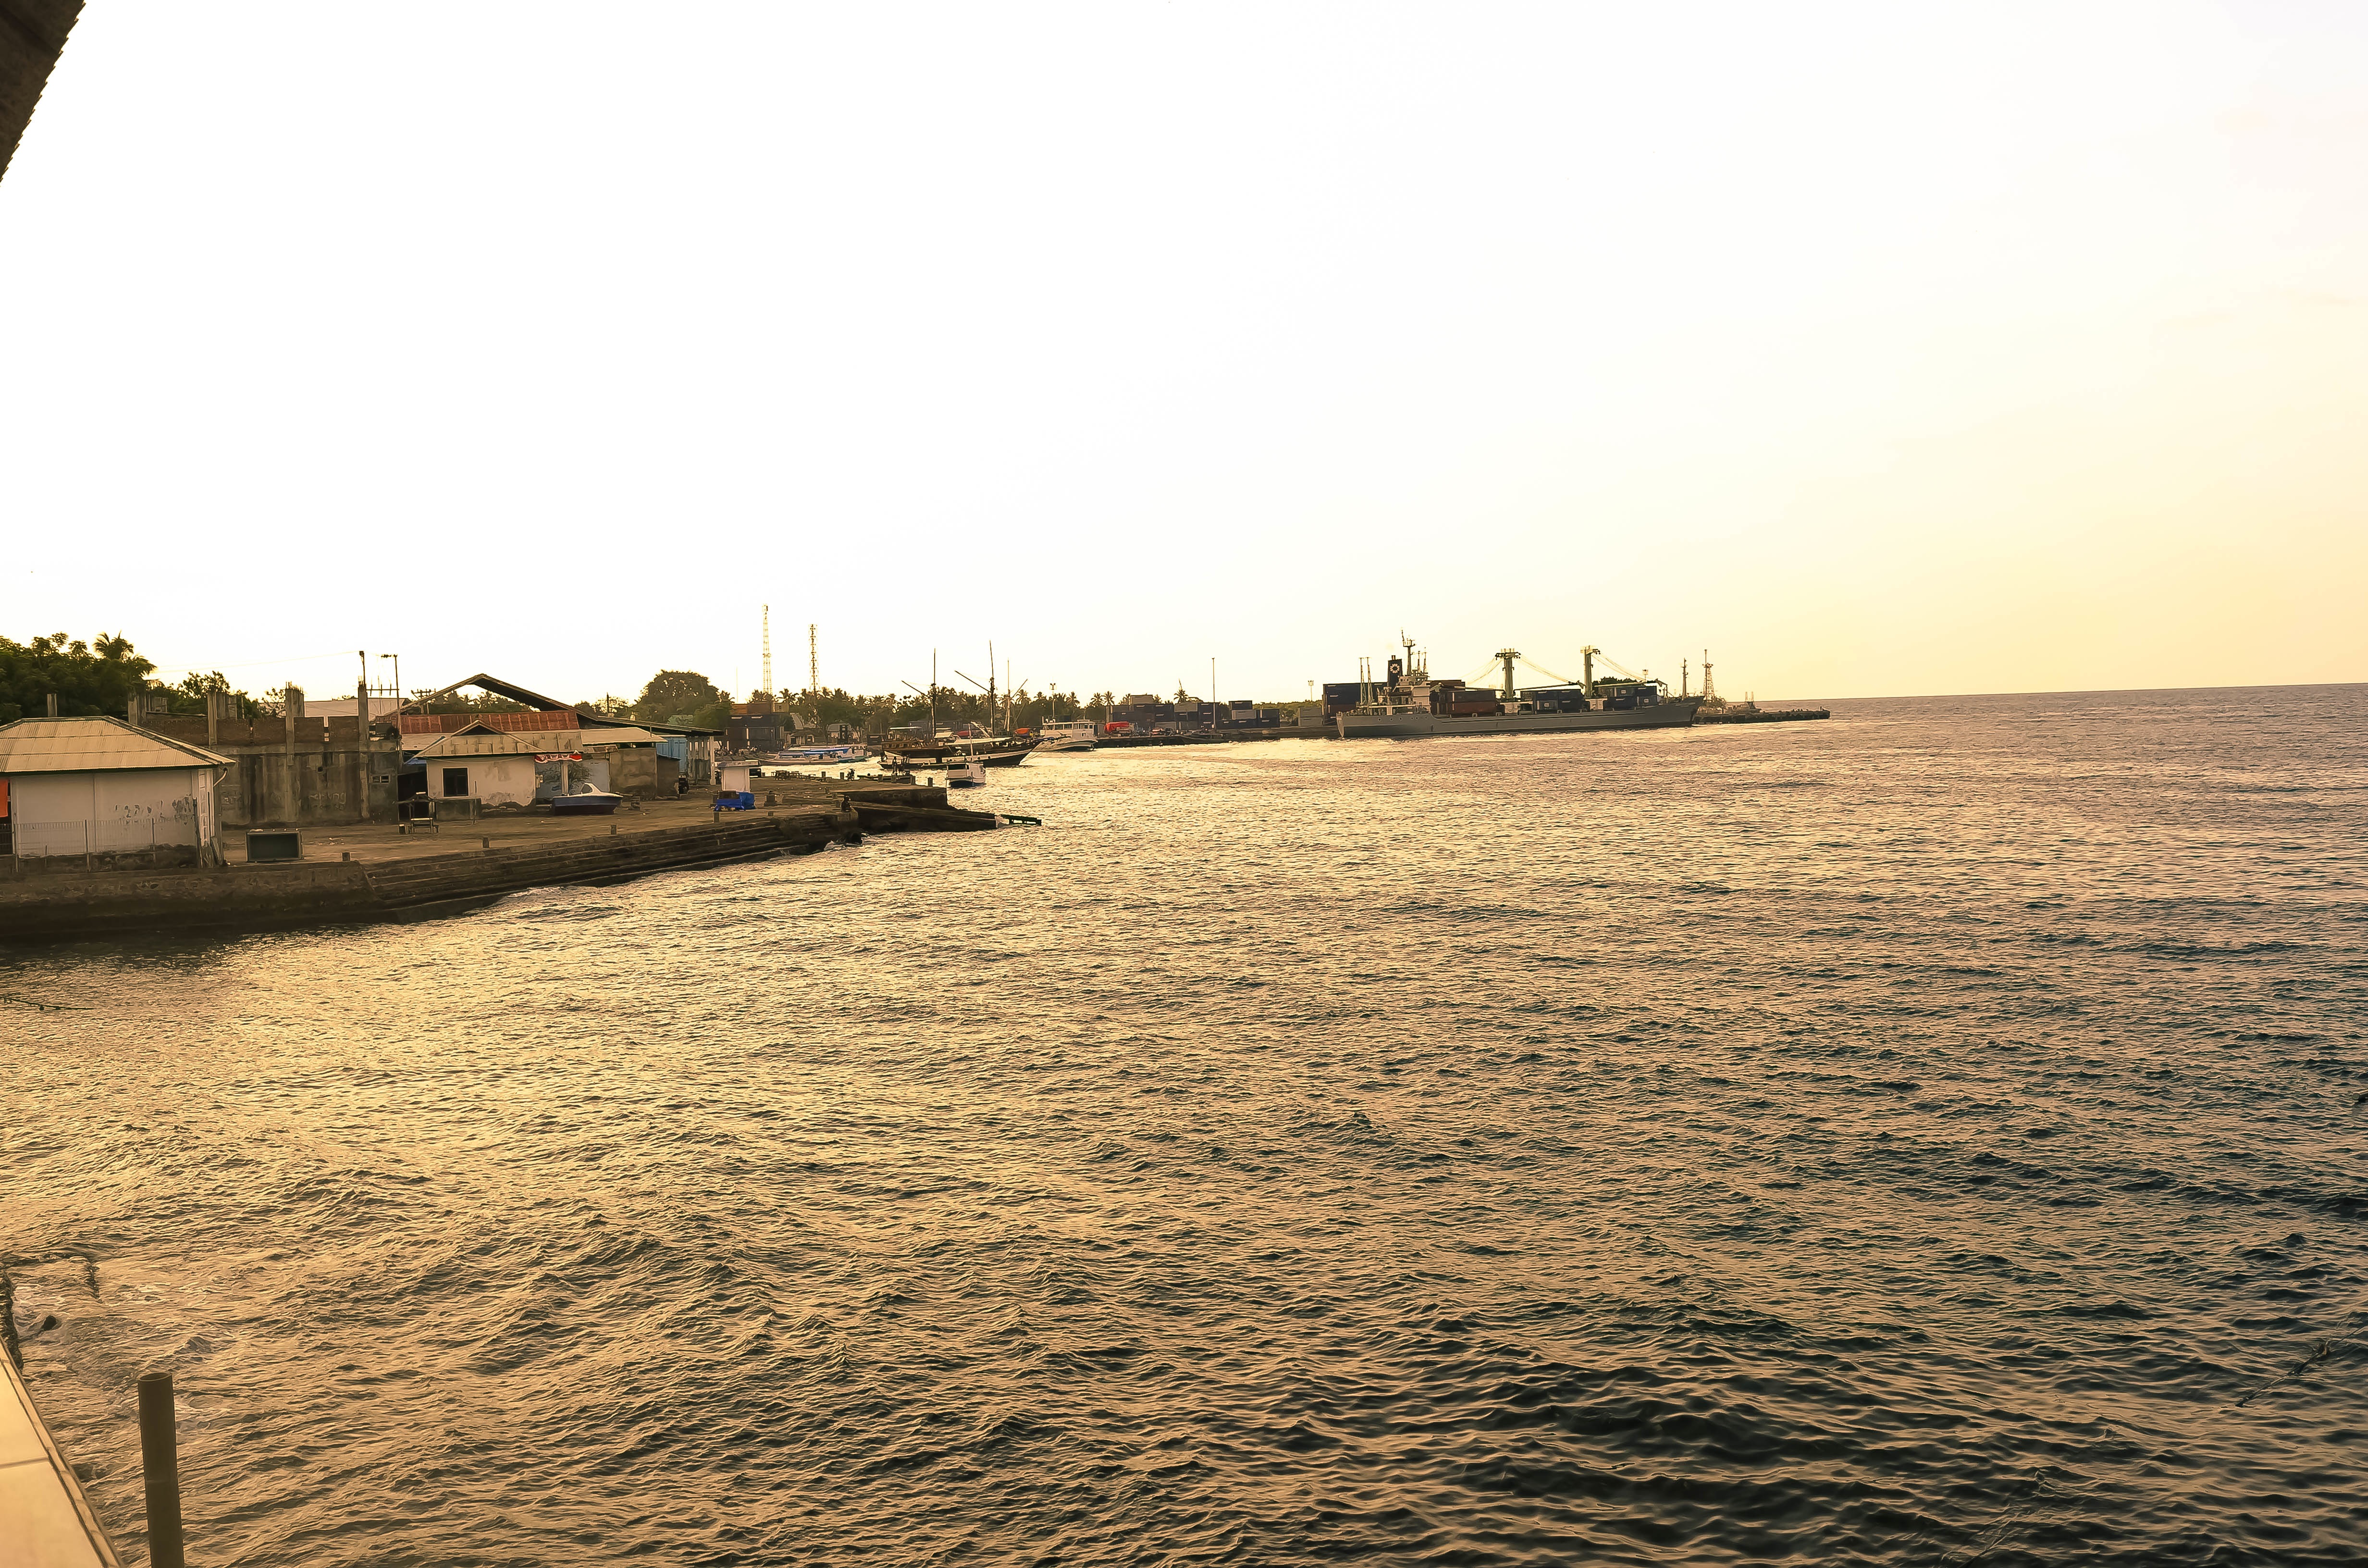
beach, sea, coast, horizon, shore, walkway, vehicle, waterway, body of water